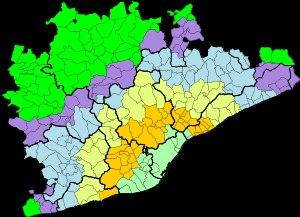
L'Autorité du Transport Métropolitain est un consortium inter-administratif de caractère volontaire qui a été constitué en 1997 pour coordonner et planifier le transport public dans la Région Métropolitaine de Barcelone.